Song of the Earth

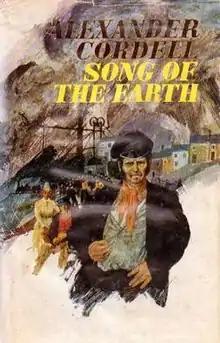
First edition (publ. Gollancz)

Song of the Earth is a novel by Alexander Cordell, first published in 1969. It is the final book of Cordell's "Mortymer Trilogy".